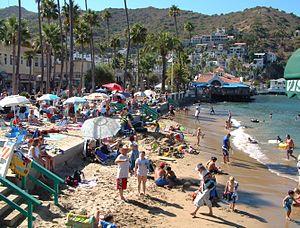
Le comté de Los Angeles est un comté de Californie, situé au sud de l'État. Sa population est de 10 017 068 habitants en 2013. C'est le comté le plus peuplé des États-Unis, et son nombre d'habitants est supérieur à celui de 43 États. Son chef-lieu est Los Angeles.